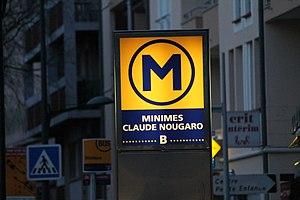
L'édicule de la station de métro Minimes - Claude Nougaro, ligne B, Toulouse.
La liste des stations du métro de Toulouse permet un aperçu des stations actuellement en service ou non ouvertes du réseau de métro de Toulouse. Au total, le réseau compte 38 stations réparties sur 2 lignes. La première ligne a ouvert en juin 1993. Le métro de Toulouse est automatique.
Le métro de Toulouse est un réseau de transport en commun, en site propre, desservant la ville française de Toulouse, dans le département de la Haute-Garonne. Il utilise la technologie du véhicule automatique léger, véhicule sur pneumatiques développé par Matra Transports. En 1993, il est d'ailleurs le deuxième réseau de VAL ouvert dans le monde, après le métro de Lille Métropole.
Minimes – Claude-Nougaro est une station de la ligne B du métro de Toulouse, située dans le quartier des Minimes, au nord de Toulouse. Son nom fait référence au célèbre chanteur toulousain Claude Nougaro et au quartier où il a grandi et où se situe la station, Les Minimes.
La ligne B du métro de Toulouse est l'une des deux lignes du réseau métropolitain de Toulouse. Elle relie la station Borderouge, au nord, à la station Ramonville, sur la commune de Ramonville-Saint-Agne, au sud-est.